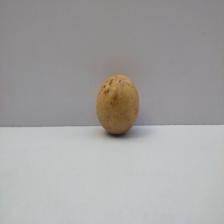
Size: Medium